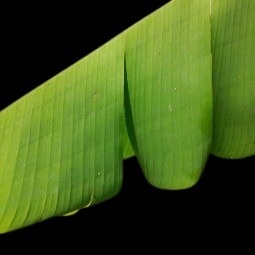
Label: Healthy